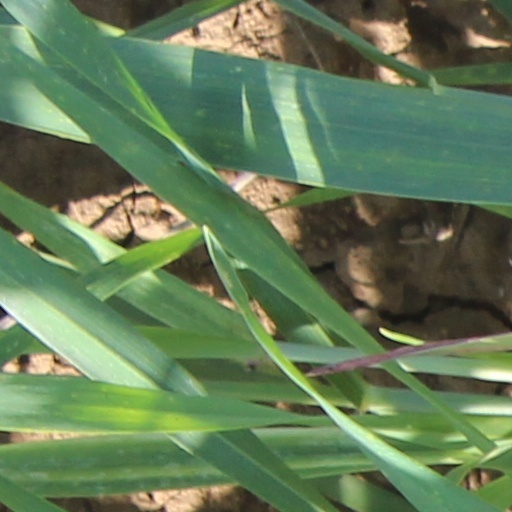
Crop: wheat